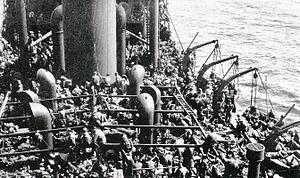
L'opération Ariel est le nom donné à l'évacuation, durant la Seconde Guerre mondiale, des forces alliées depuis les ports de l'ouest de la France, du 15 au 25 juin 1940, à la suite de l'effondrement militaire conséquence de la bataille de France contre l'Allemagne nazie. Deux autres évacuations ont également eut lieu lors de la défaite de 1940 : l'opération Dynamo et l'opération Cycle.